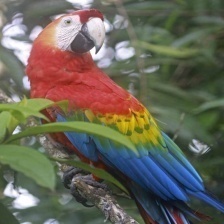
Species: SCARLET MACAW
Scientific name: ARA MACAO
ImageNet parent category: macaw